Cave of Nicanor

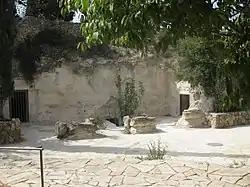
Cave of Nicanor

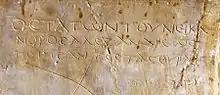
The inscription

The Cave of Nicanor is an ancient, elaborate burial complex located on Mount Scopus in Jerusalem. Among the ossuaries discovered in the cave is one with an inscription referring to "Nicanor the door maker". The cave is located in the National Botanic Garden of Israel on the grounds of the Mount Scopus campus of the Hebrew University of Jerusalem.